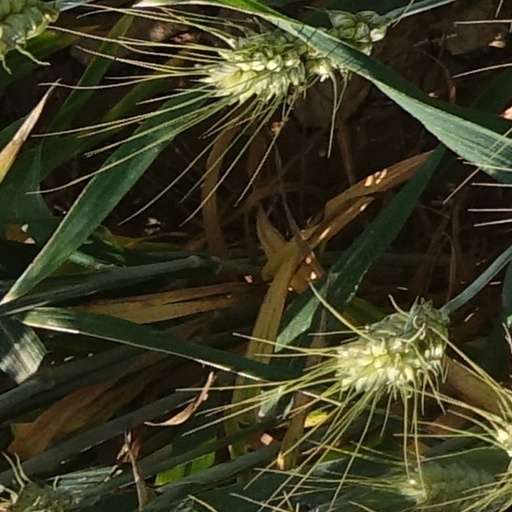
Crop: wheat